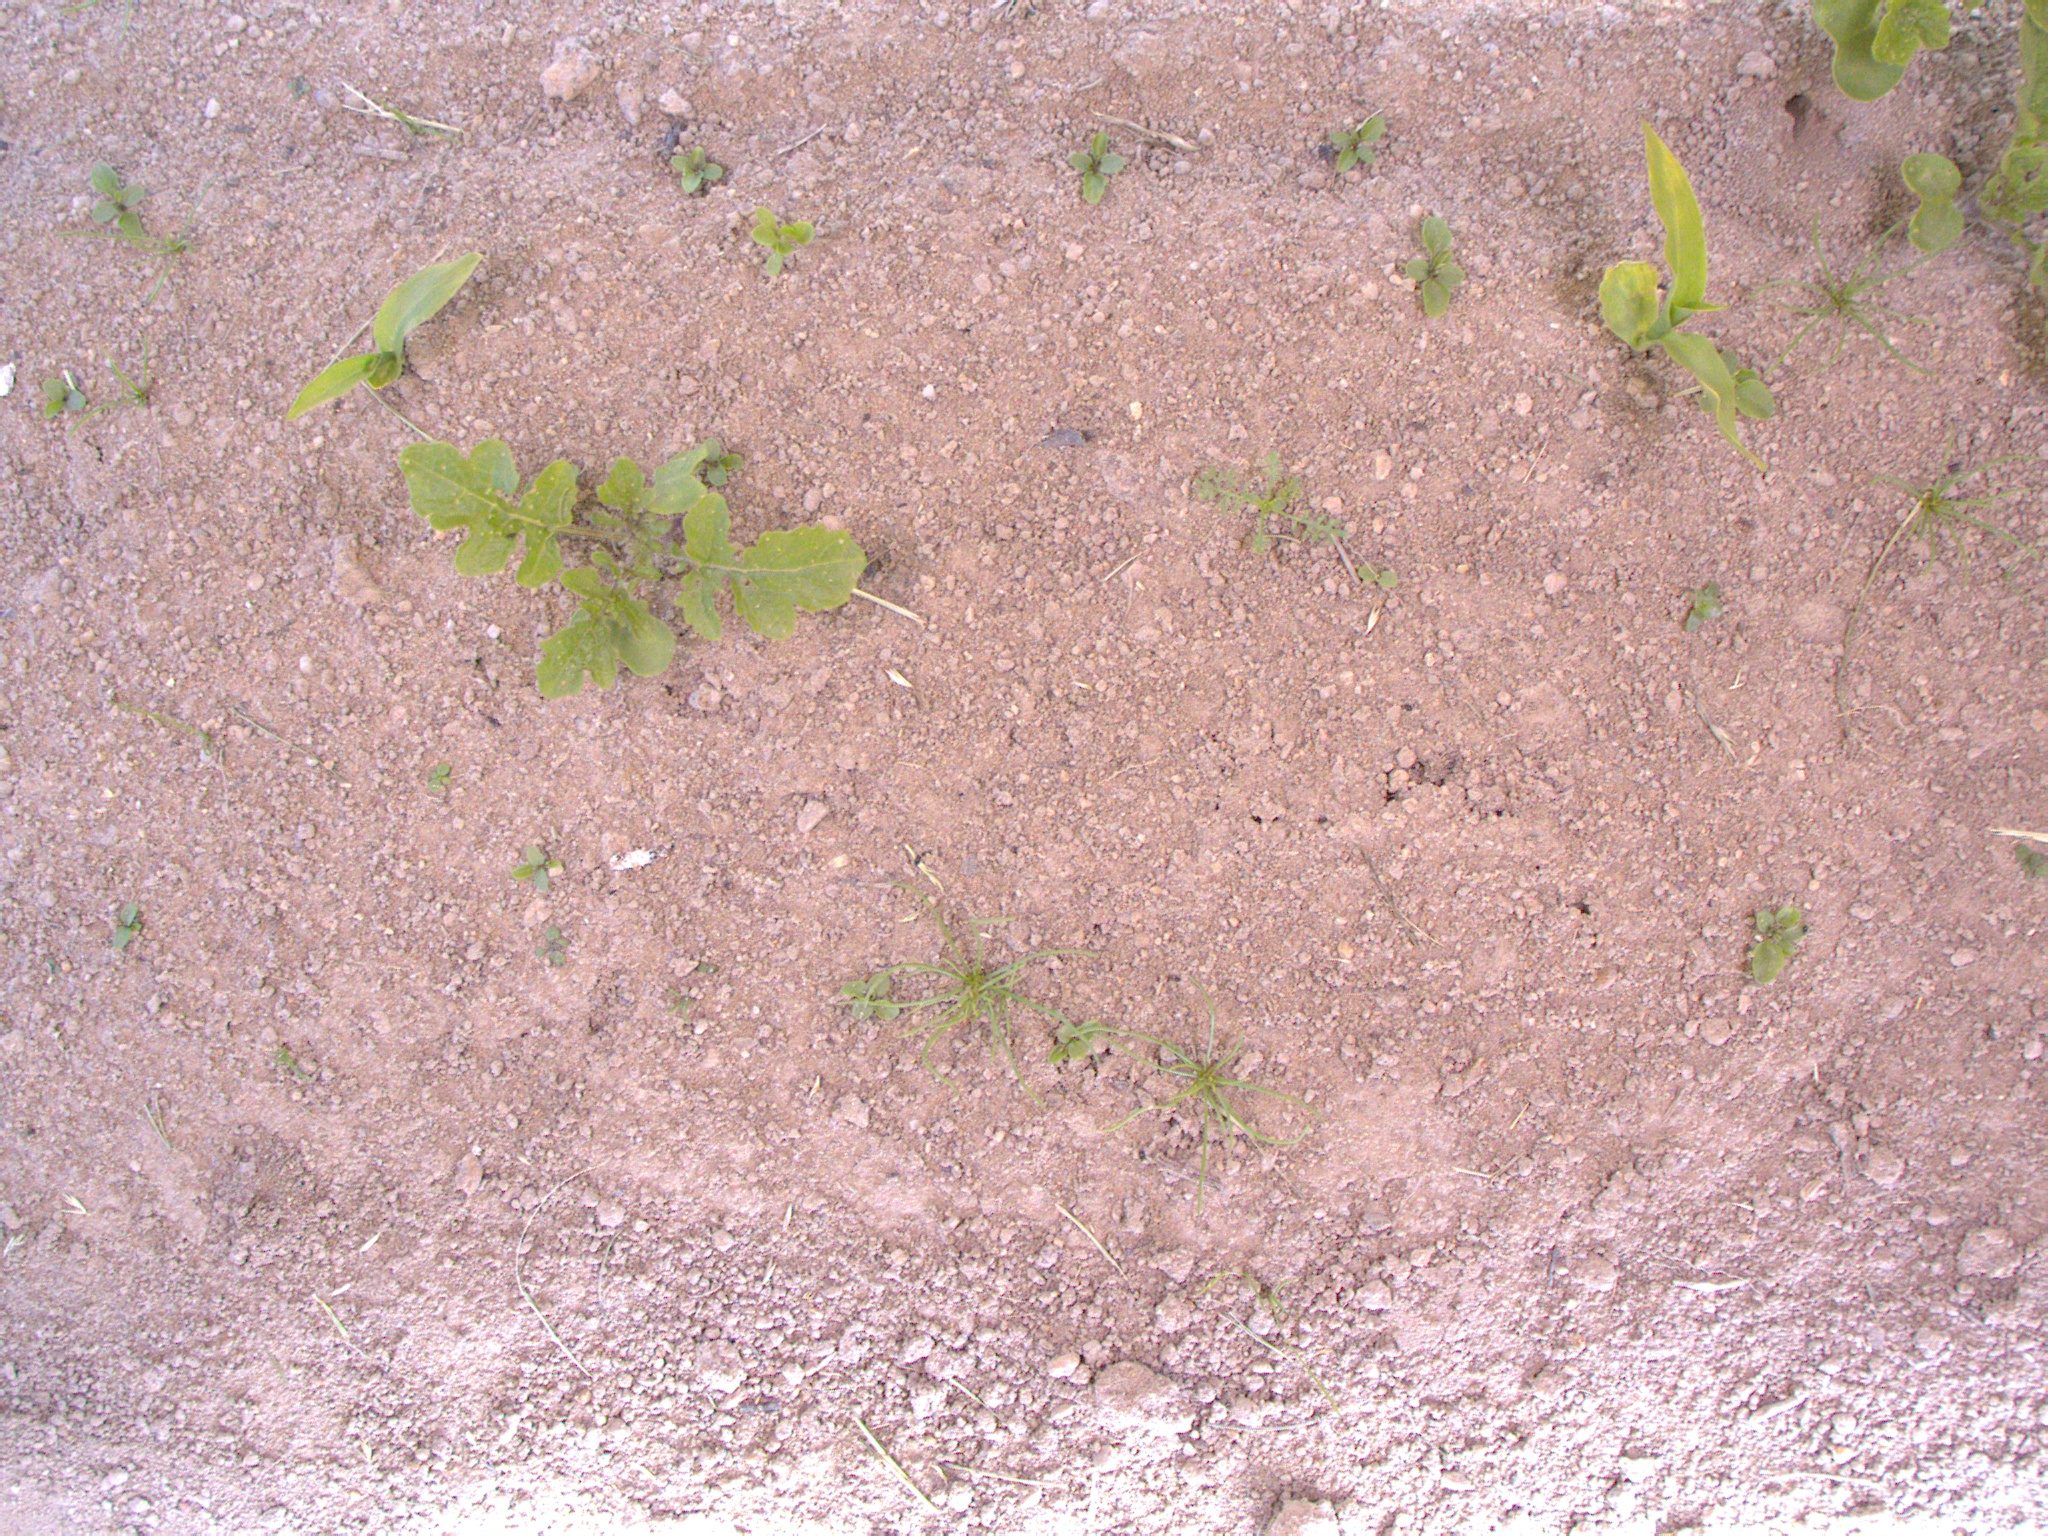
Crop: maize
Objects: maize, maize, stem_maize, stem_maize